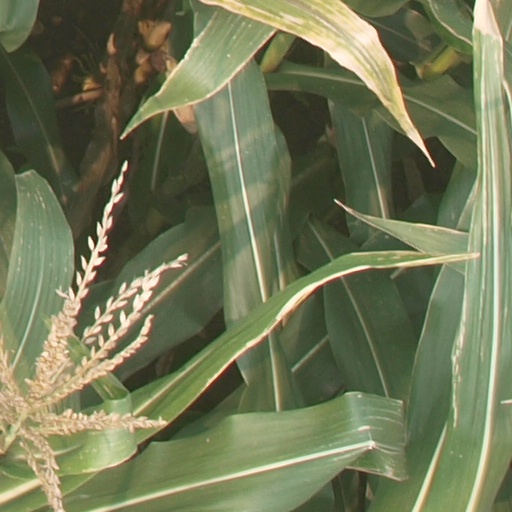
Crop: maize; corn